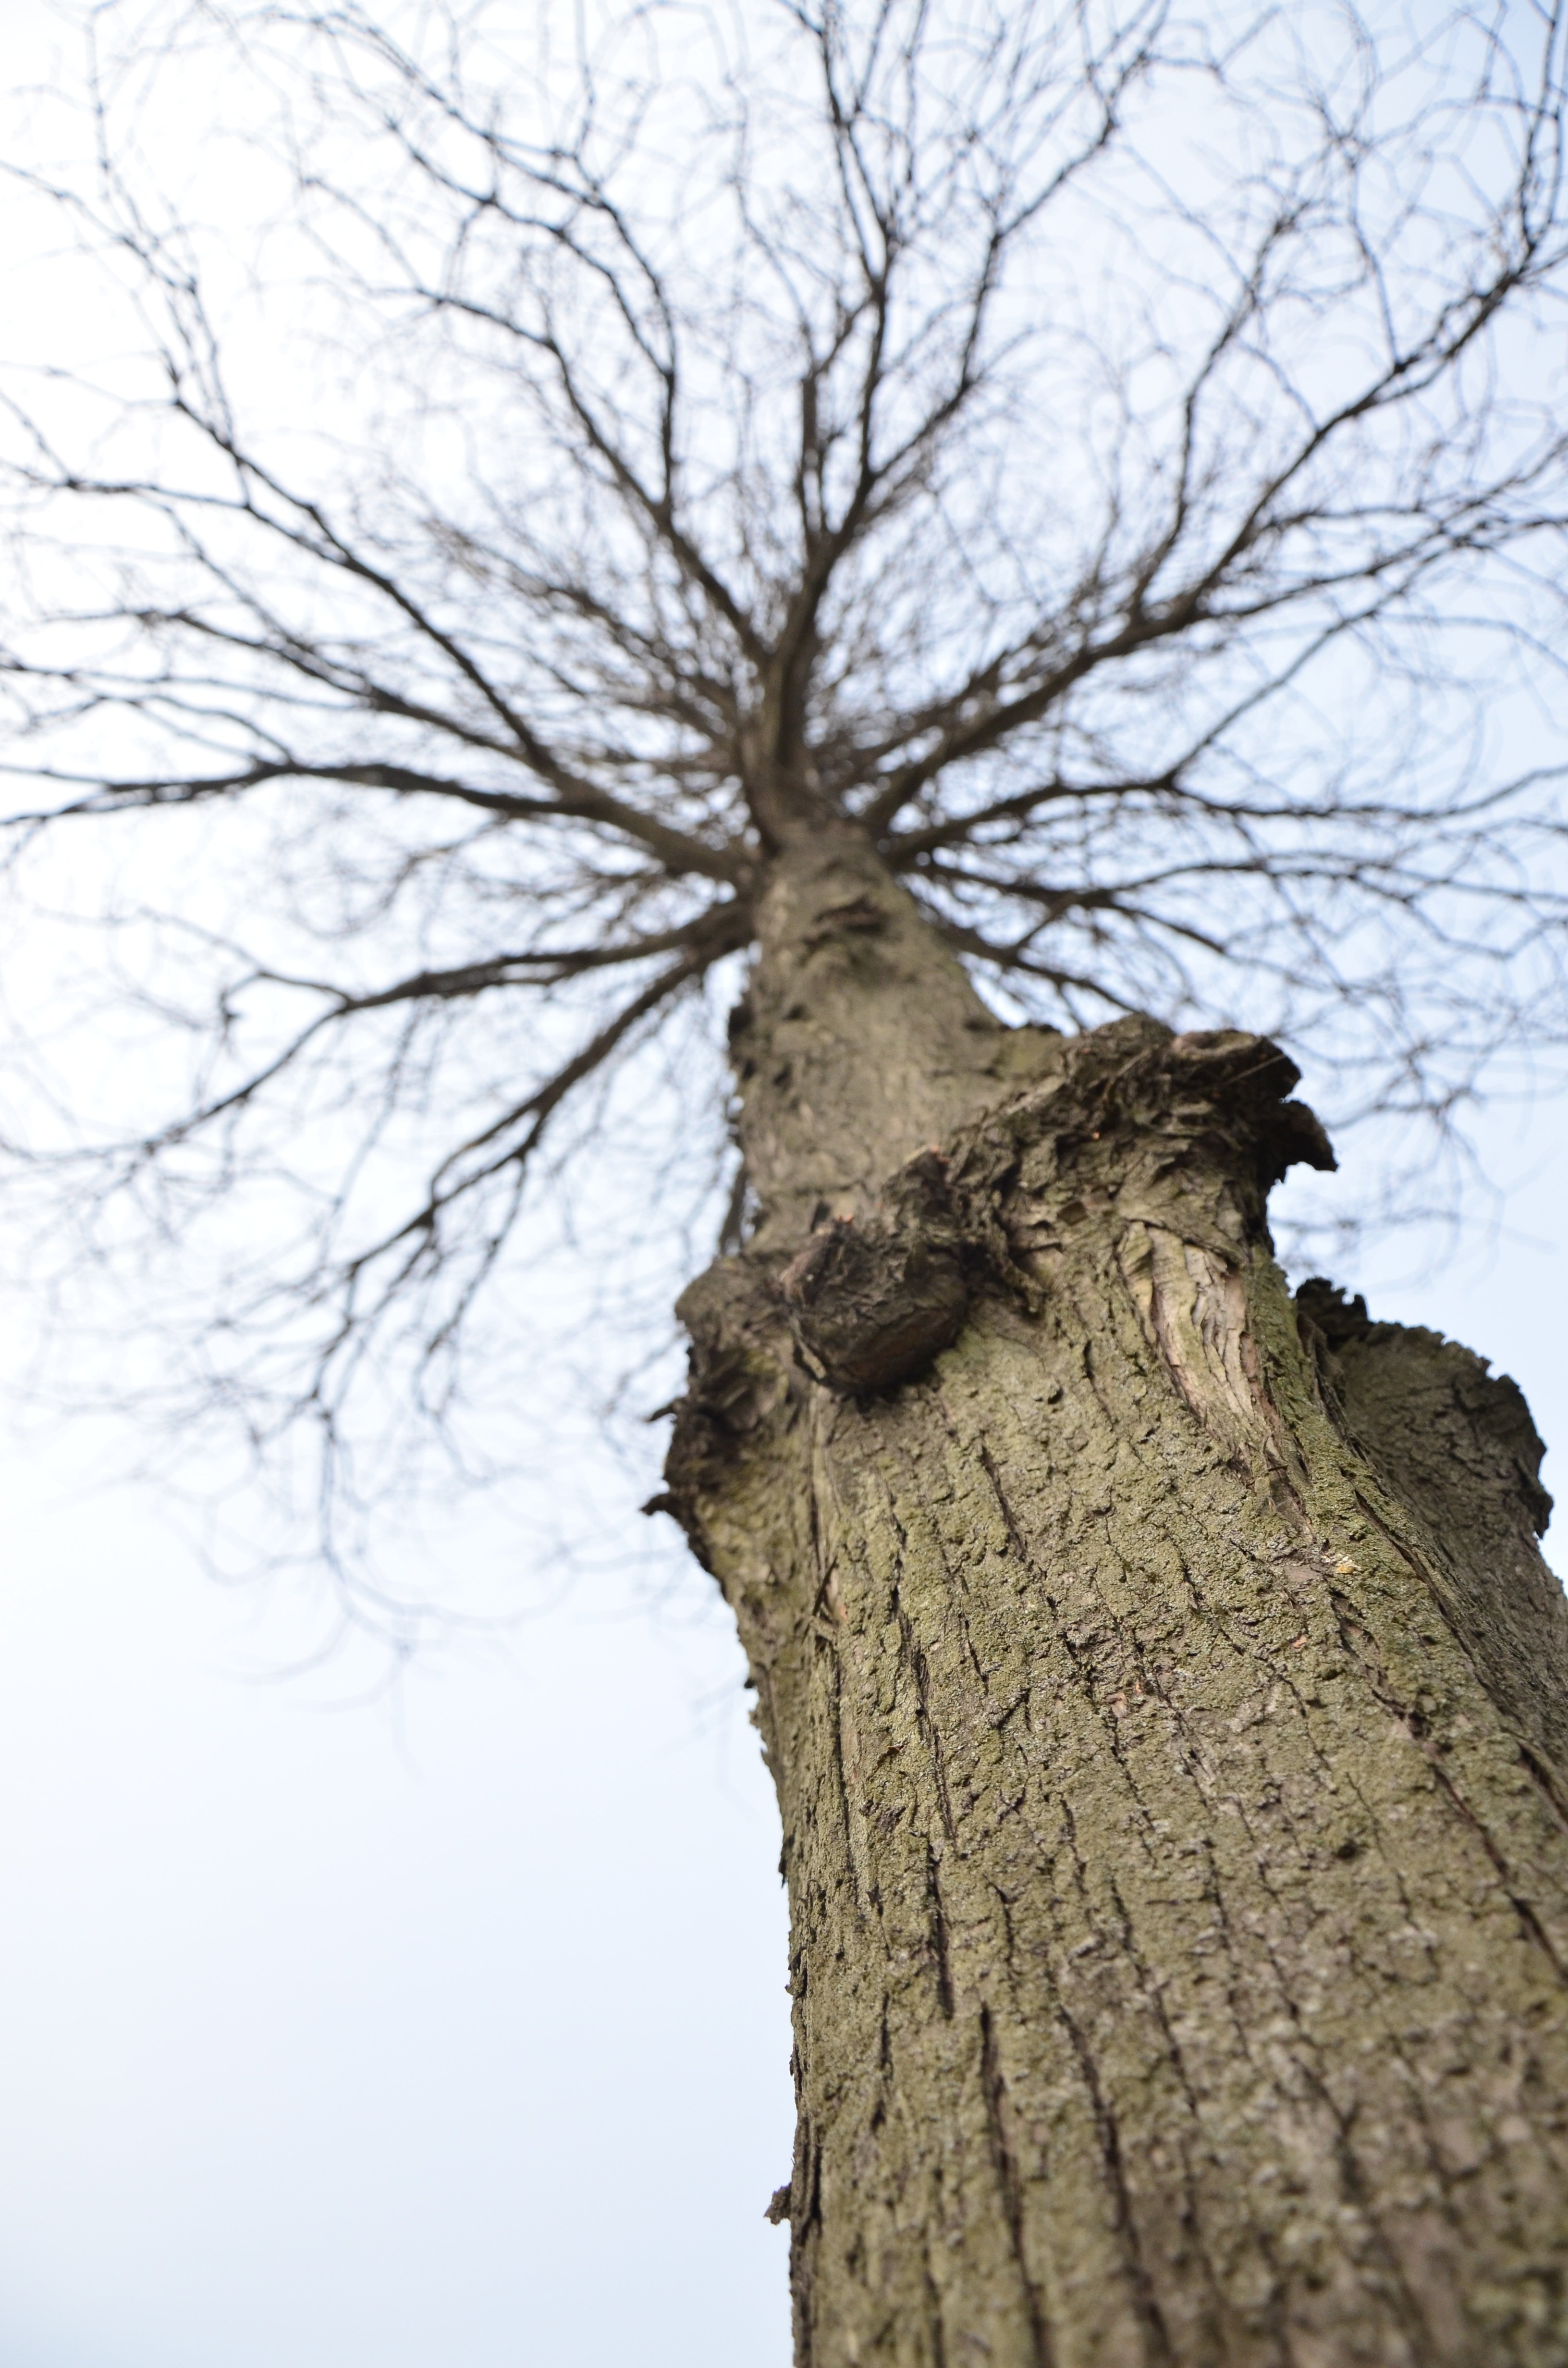
tree, branch, winter, plant, leaf, trunk, twig, withered, woody plant, yang shot tree